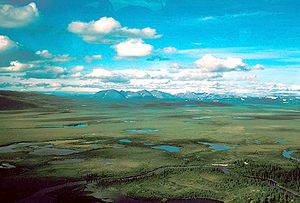
Alaska / Geografi / Regioner
Alaska er USA's største delstat, har 698.473 indbyggere og dækker et areal, der er mere end dobbelt så stort som Texas, USA's næststørste delstat. Alaska ligger i det nordvestlige Nordamerika og har grænse til Canada, men ikke til nogen af USA's andre delstater. Mod nord ligger Arktiske Hav, mod vest Beringstrædet og mod syd Stillehavet.